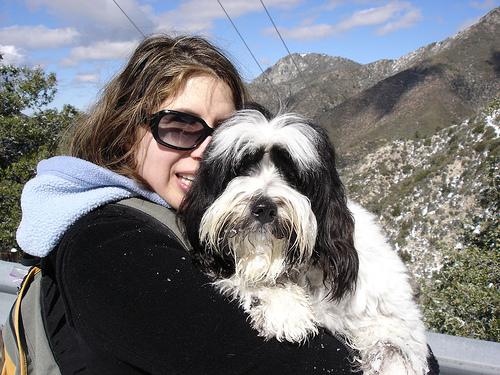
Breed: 203-n000021-Tibetan_terrier